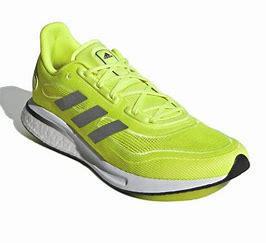
Brand: Adidas
Model: Supernova Lauf